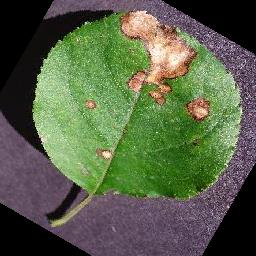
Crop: apple
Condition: black_rot